Clan Munro

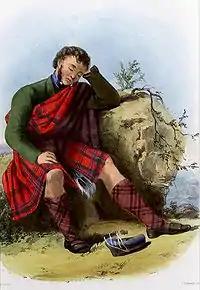
A Victorian era, romanticised depiction of a member of the clan by R. R. McIan, from "The Clans of the Scottish Highlands", published in 1845.

In the early 16th century a rebellion broke out by Domhnall Dubh, chief of Clan MacDonald, against the king. The MacDonalds were no longer Lords of the Isles or Earls of Ross. Cameron of Lochiel supported the rebel Domhnall Dubh. In 1502, a commission was given to the Earl of Huntly, the Lord Lovat, and William Munro of Foulis to proceed to Lochaber against the rebels. There in 1505 William Munro of Foulis, whilst on "the King's business" was killed by Cameron of Lochiel. It is Clan Cameron tradition that they defeated a joint force of Munros and Mackays at the Battle of Achnashellach in 1505. Domhnall Dubh was captured in 1506 and Ewen Cameron was later executed.